Stagecoach in Lincolnshire

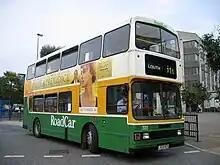
RoadCar Alexander bodied Leyland Olympian in Grimsby in September 2005

The Lincolnshire Road Car Company was formed in 1928 after being renamed from the Lincoln-based Silver Queen Motor Omnibus Company, which was first formed in 1922 and initially ran services to Grantham and Louth. Lincolnshire Road Car had acquired a number of independent operators before joining the Tilling Group in 1929, then going on to acquire the Lincolnshire operations of United Automobile Services in 1931. Under the Transport Act 1968, Lincolnshire Road Car, by then a part of the state-owned Transport Holding Company, became part of the National Bus Company.